Will S. Green

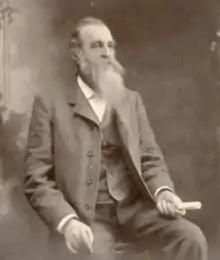
Will S. Green

William Semple Green (December 26, 1832, Kentucky – July 2, 1905) was a California pioneer, a steamboat captain, mail carrier, surveyor, newspaper publisher, writer, legislator, United States Surveyor General for California, California State Treasurer, and irrigationist.